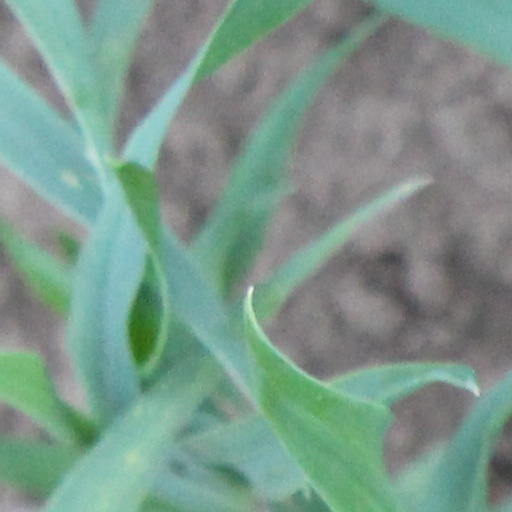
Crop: wheat